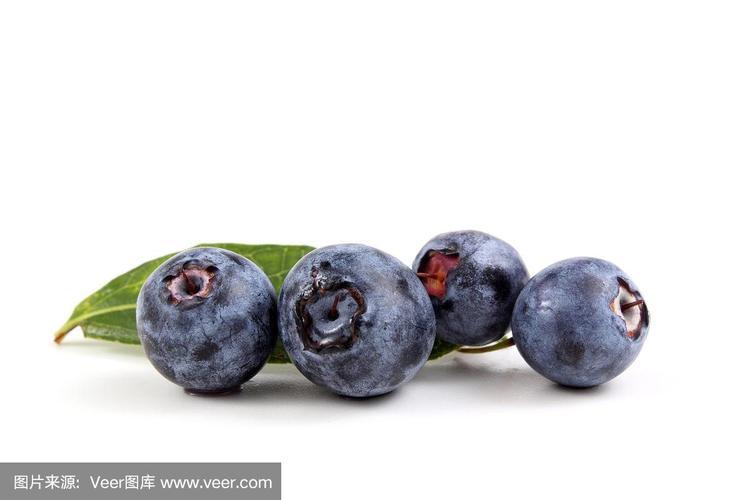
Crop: blueberry
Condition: healthy